Northern sunfish

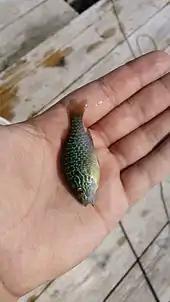
A small, northern sunfish caught at Lake Leelanau, MI.

Northern sunfish inhabit the northernmost portions of North America, such as the Saint Lawrence River and Great Lakes basins, as well as Hudson Bay, the upper Mississippi River, and portions of Ontario, Canada. Populations tend to be scattered within these areas. This fish is generally found in small, quiet, temperate streams or rivers. This species prefers vegetation and back bays where they can avoid strong currents. The northern sunfish is also found in the littoral zone of clear lakes.